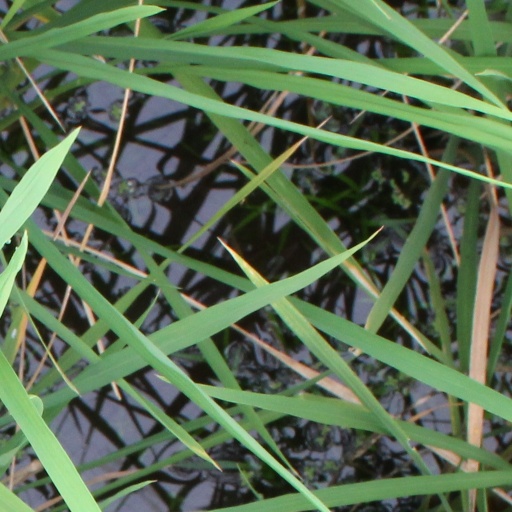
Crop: rice